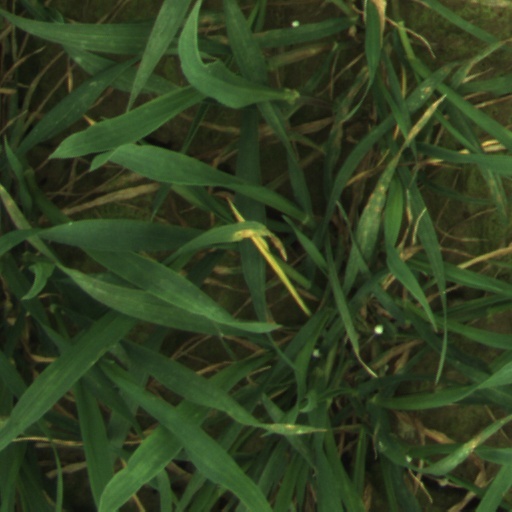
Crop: wheat